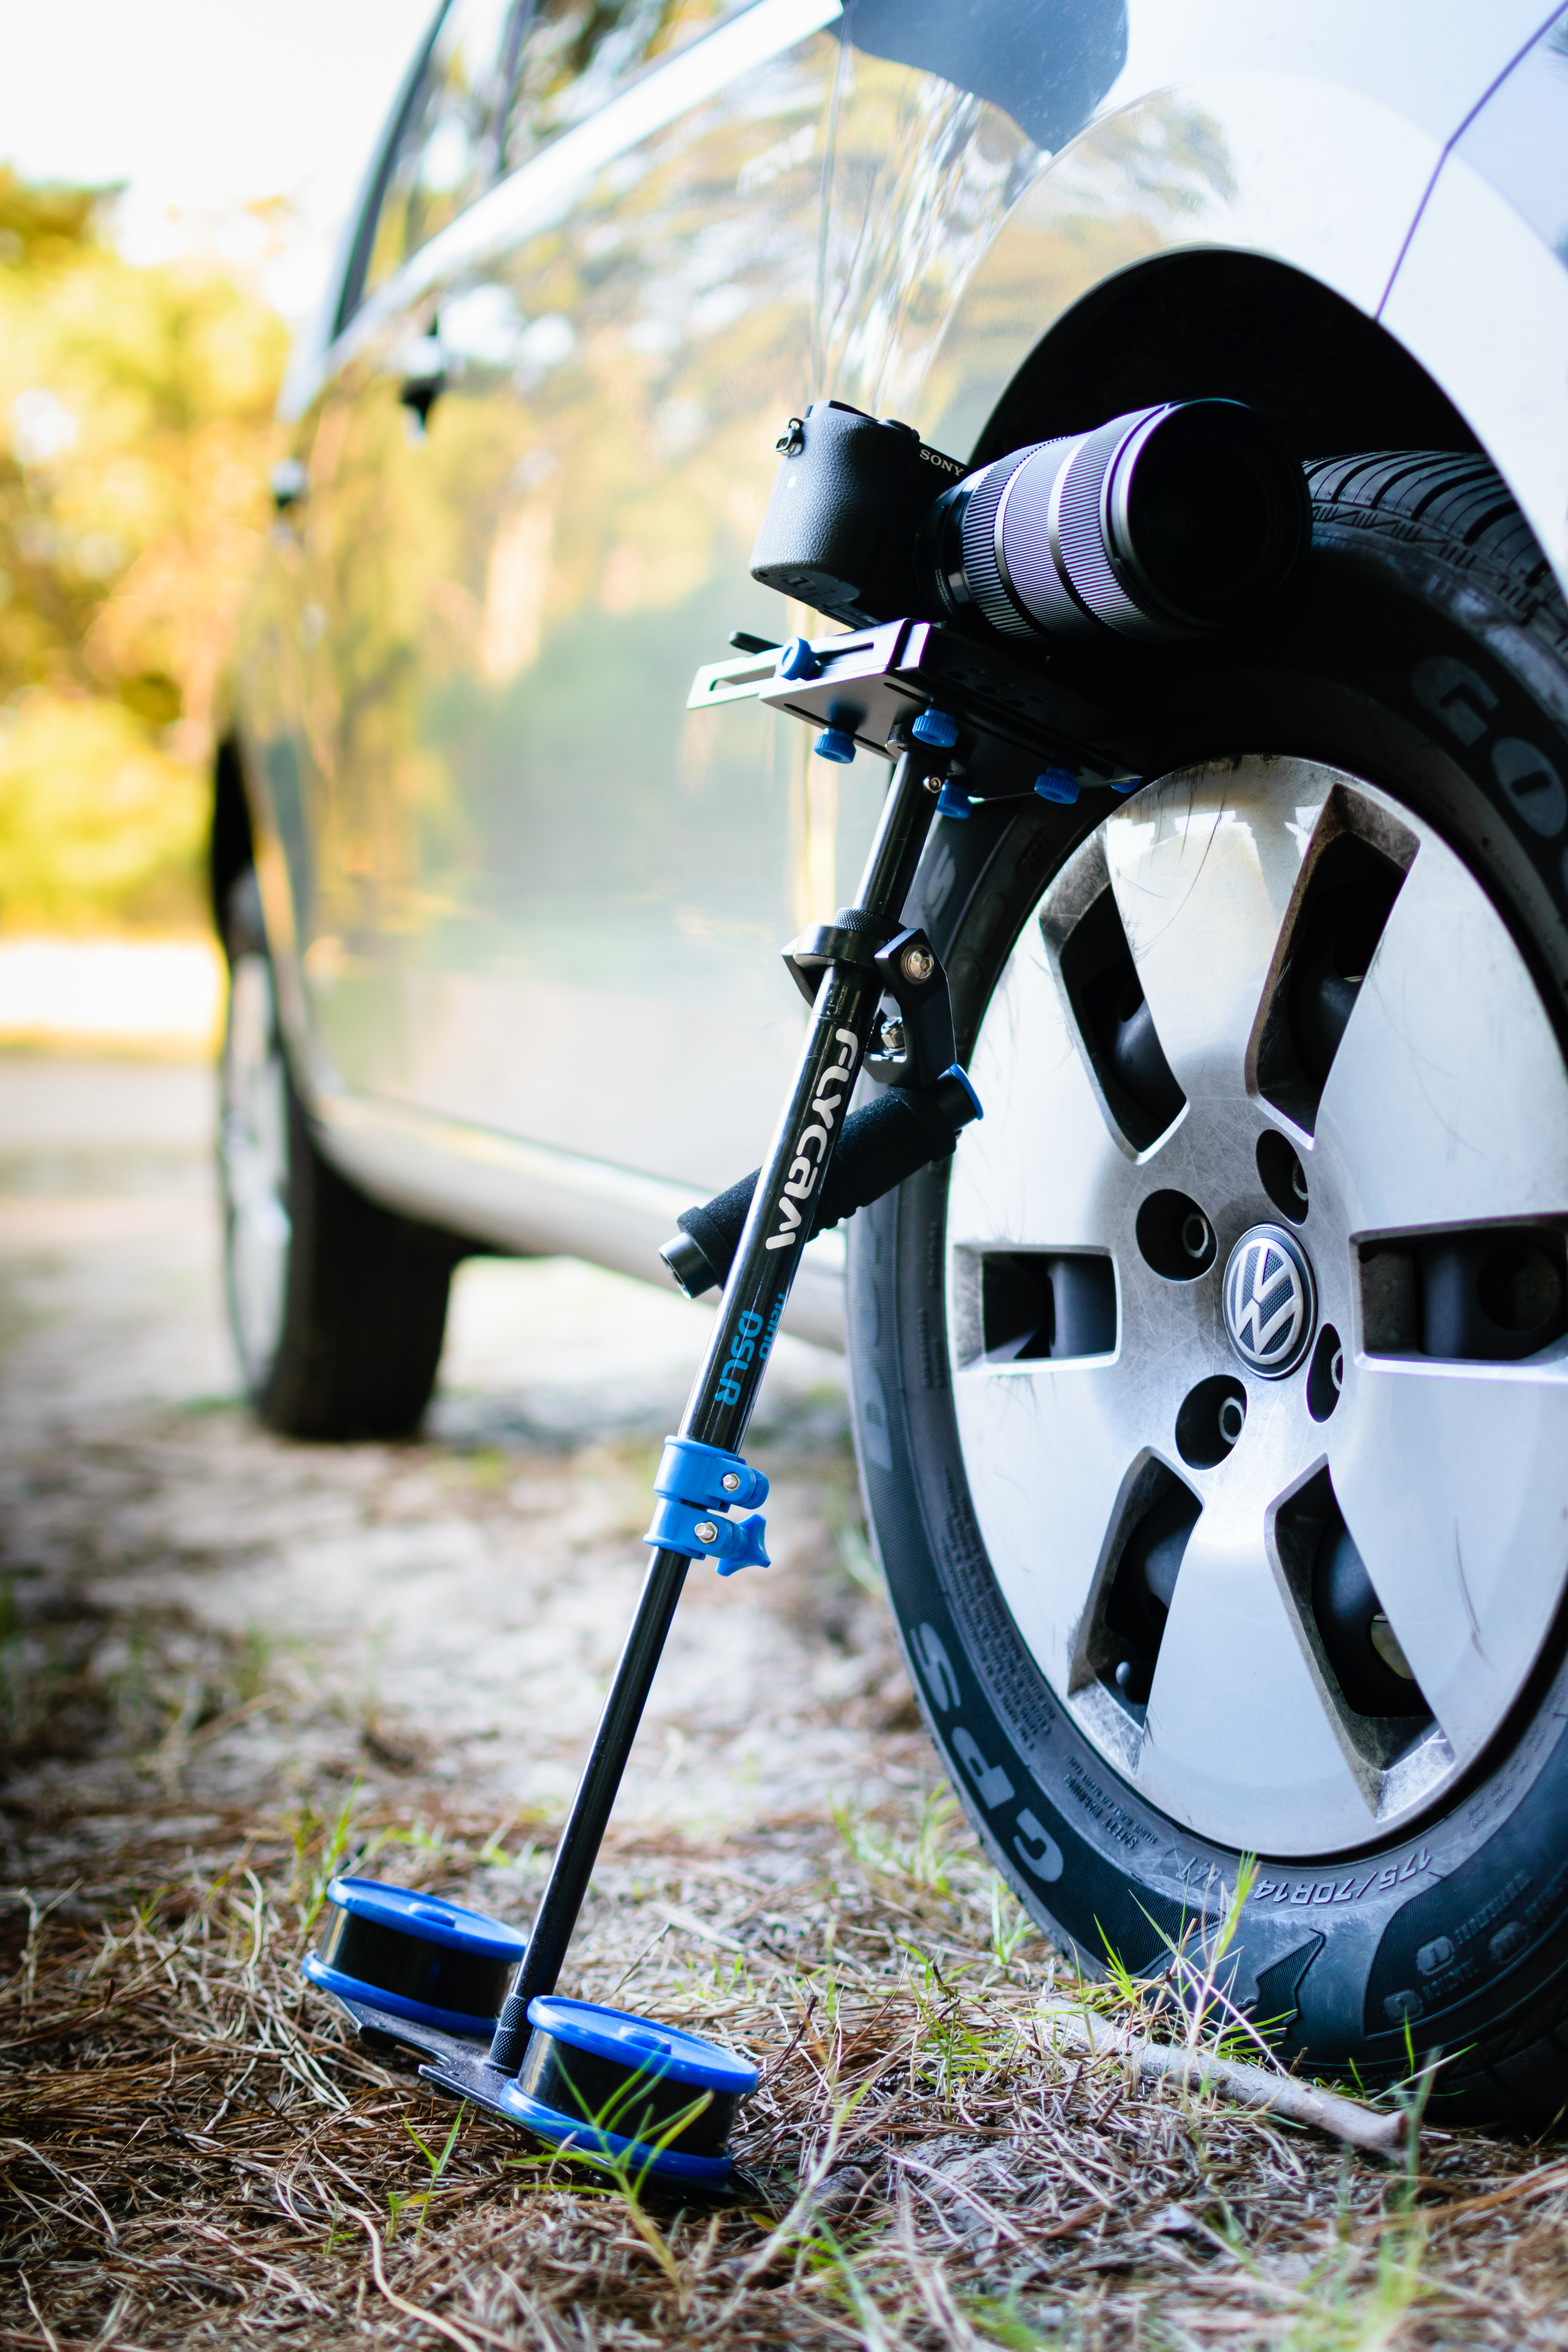
sony, a6500, car, steadicam, gear, wheel, vehicle, motor vehicle, automotive wheel system, tire, spoke, bicycle, automotive tire, rim, bicycle accessory, product, grass, sports equipment, bicycle wheel, auto part, plant, tree